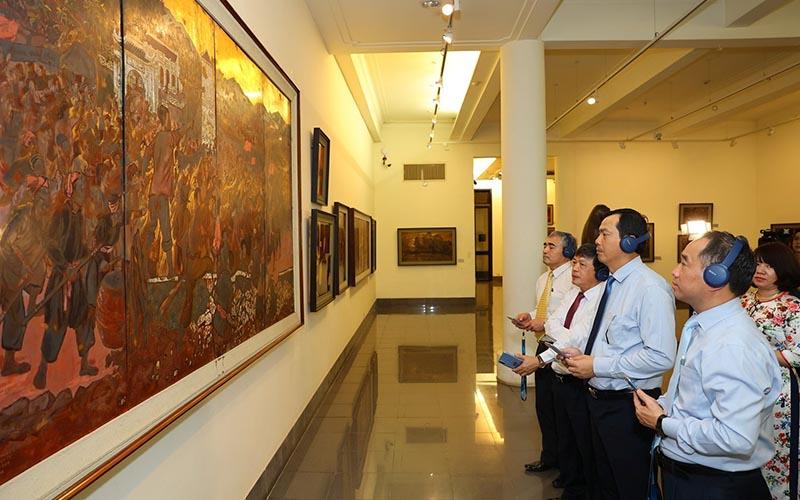
ở bên trong căn phòng có sự xuất hiện của nhiều bức tranh